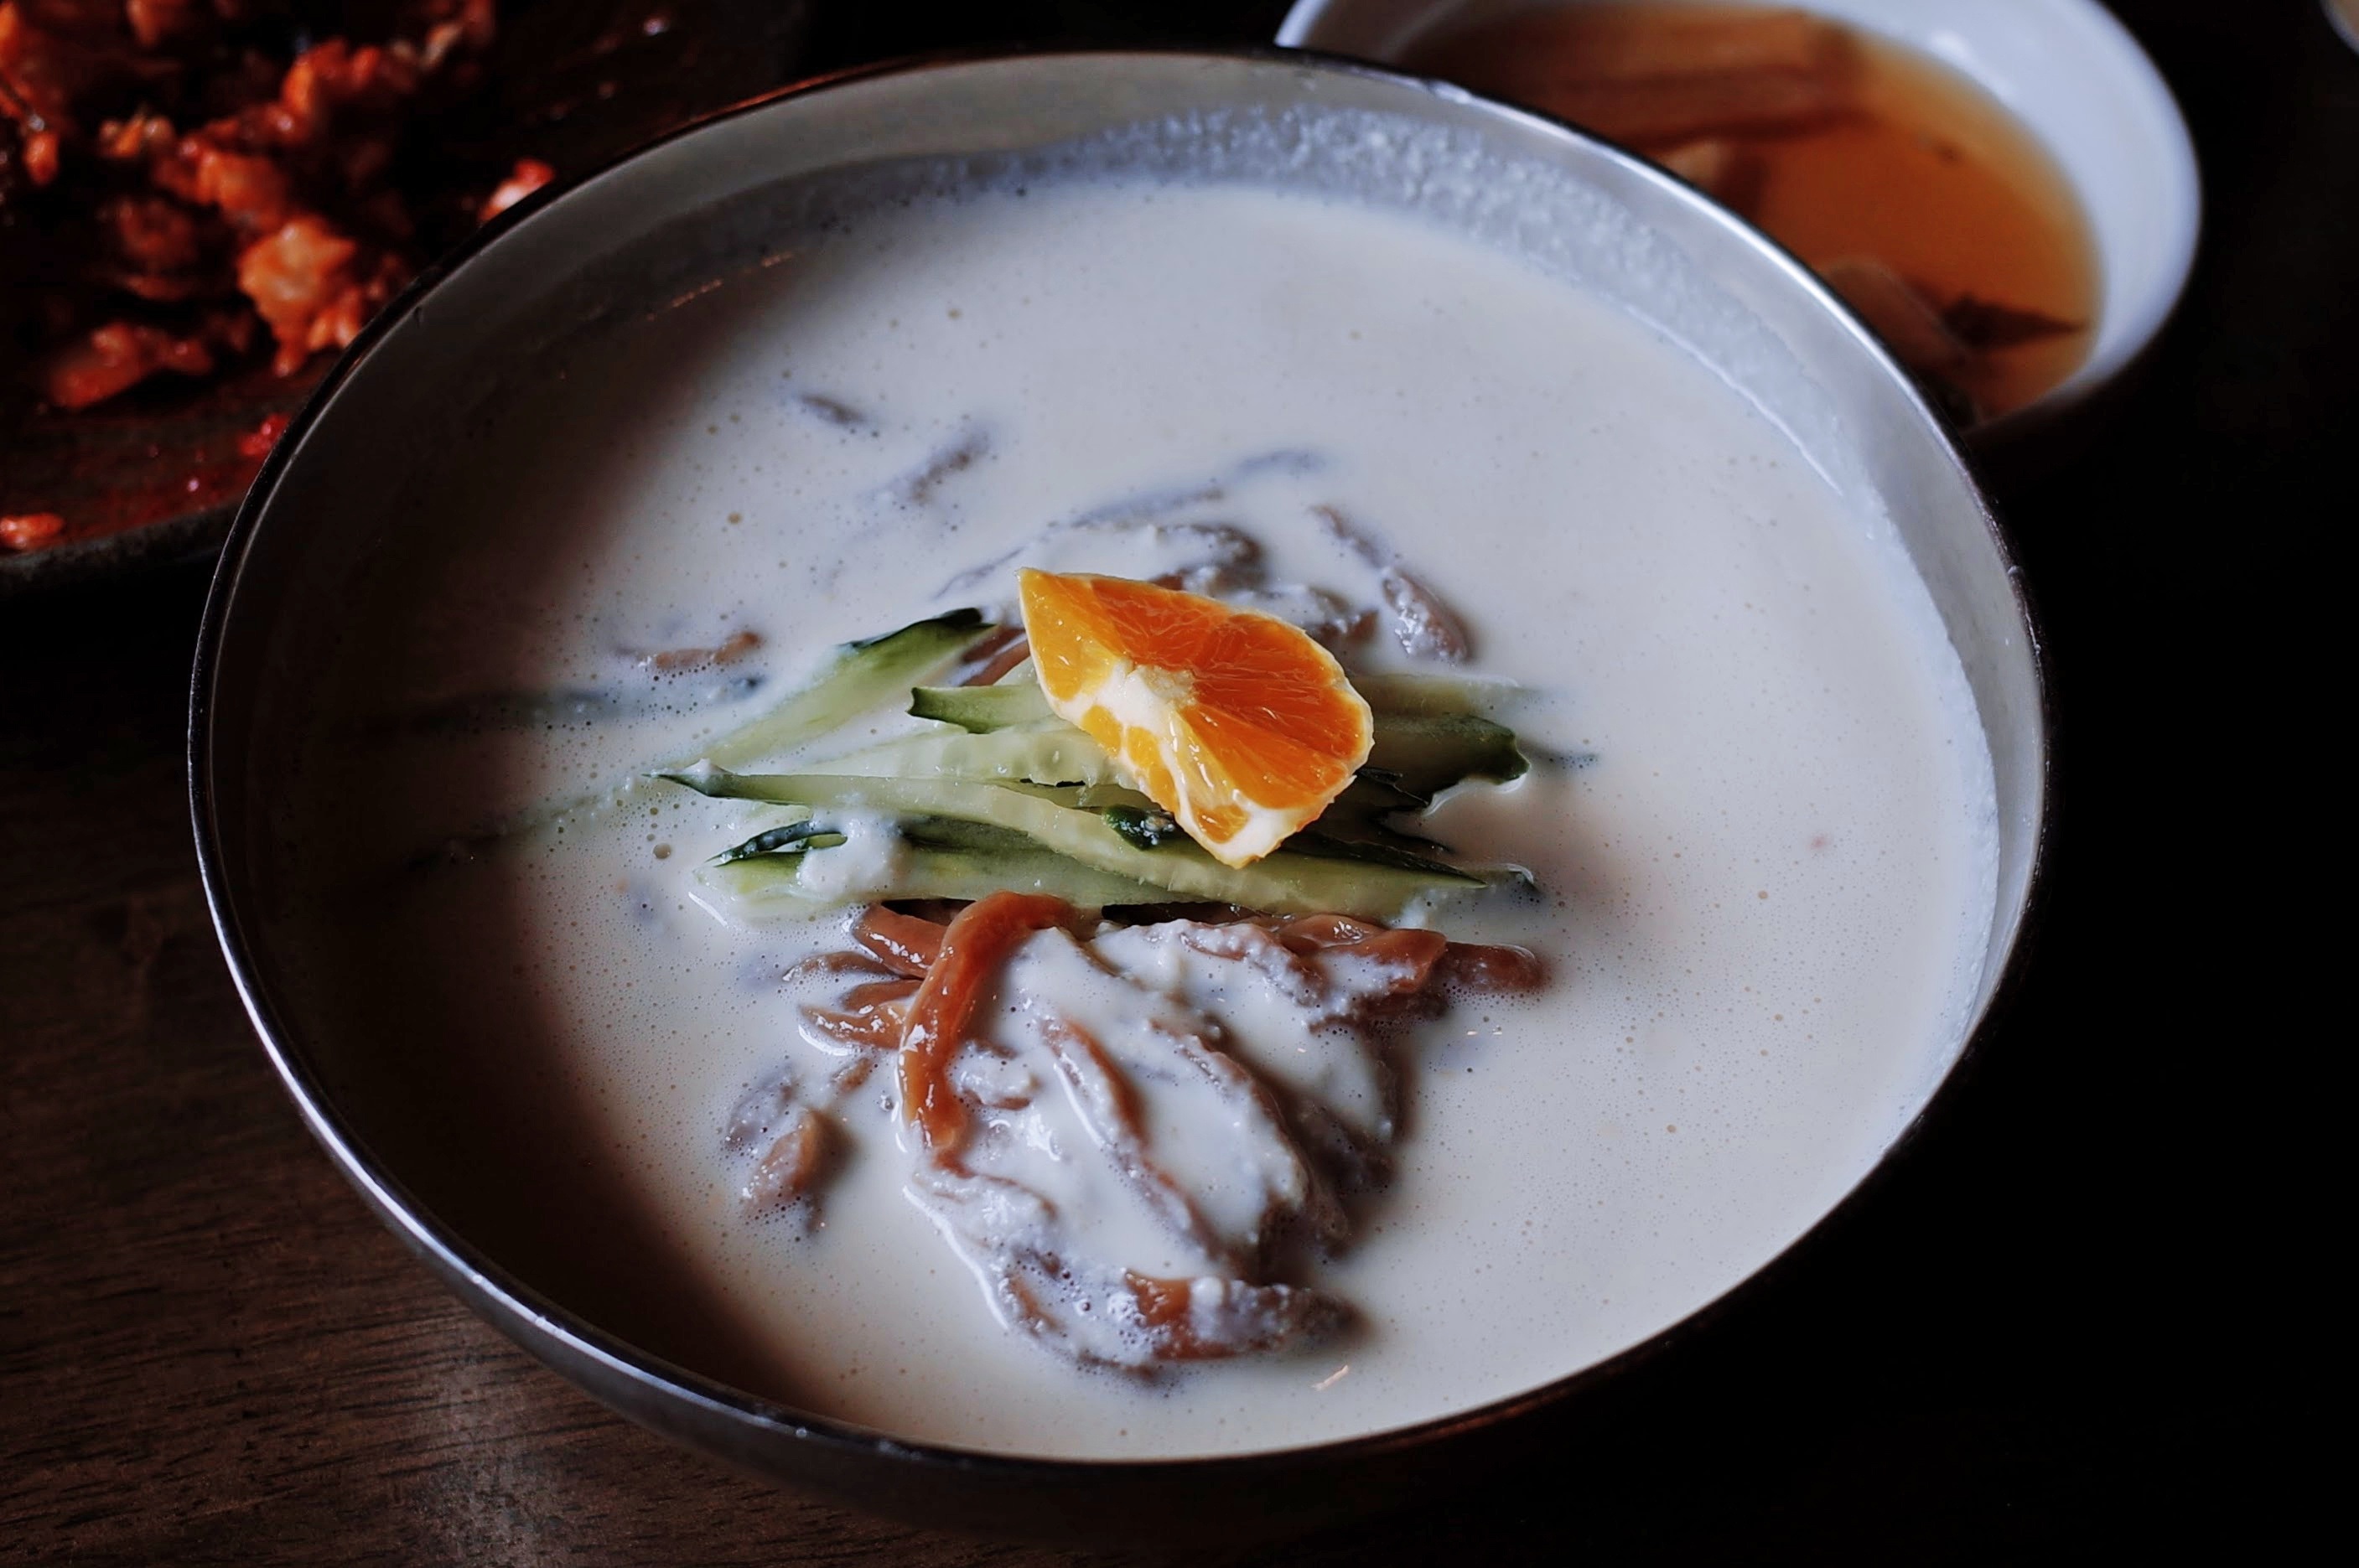
white, dish, meal, food, produce, shadow, fish, breakfast, cuisine, soup, asian food, noodles, vegetarian, busan, dining room, republic of korea, kongguksu, bean noodles, plant formula